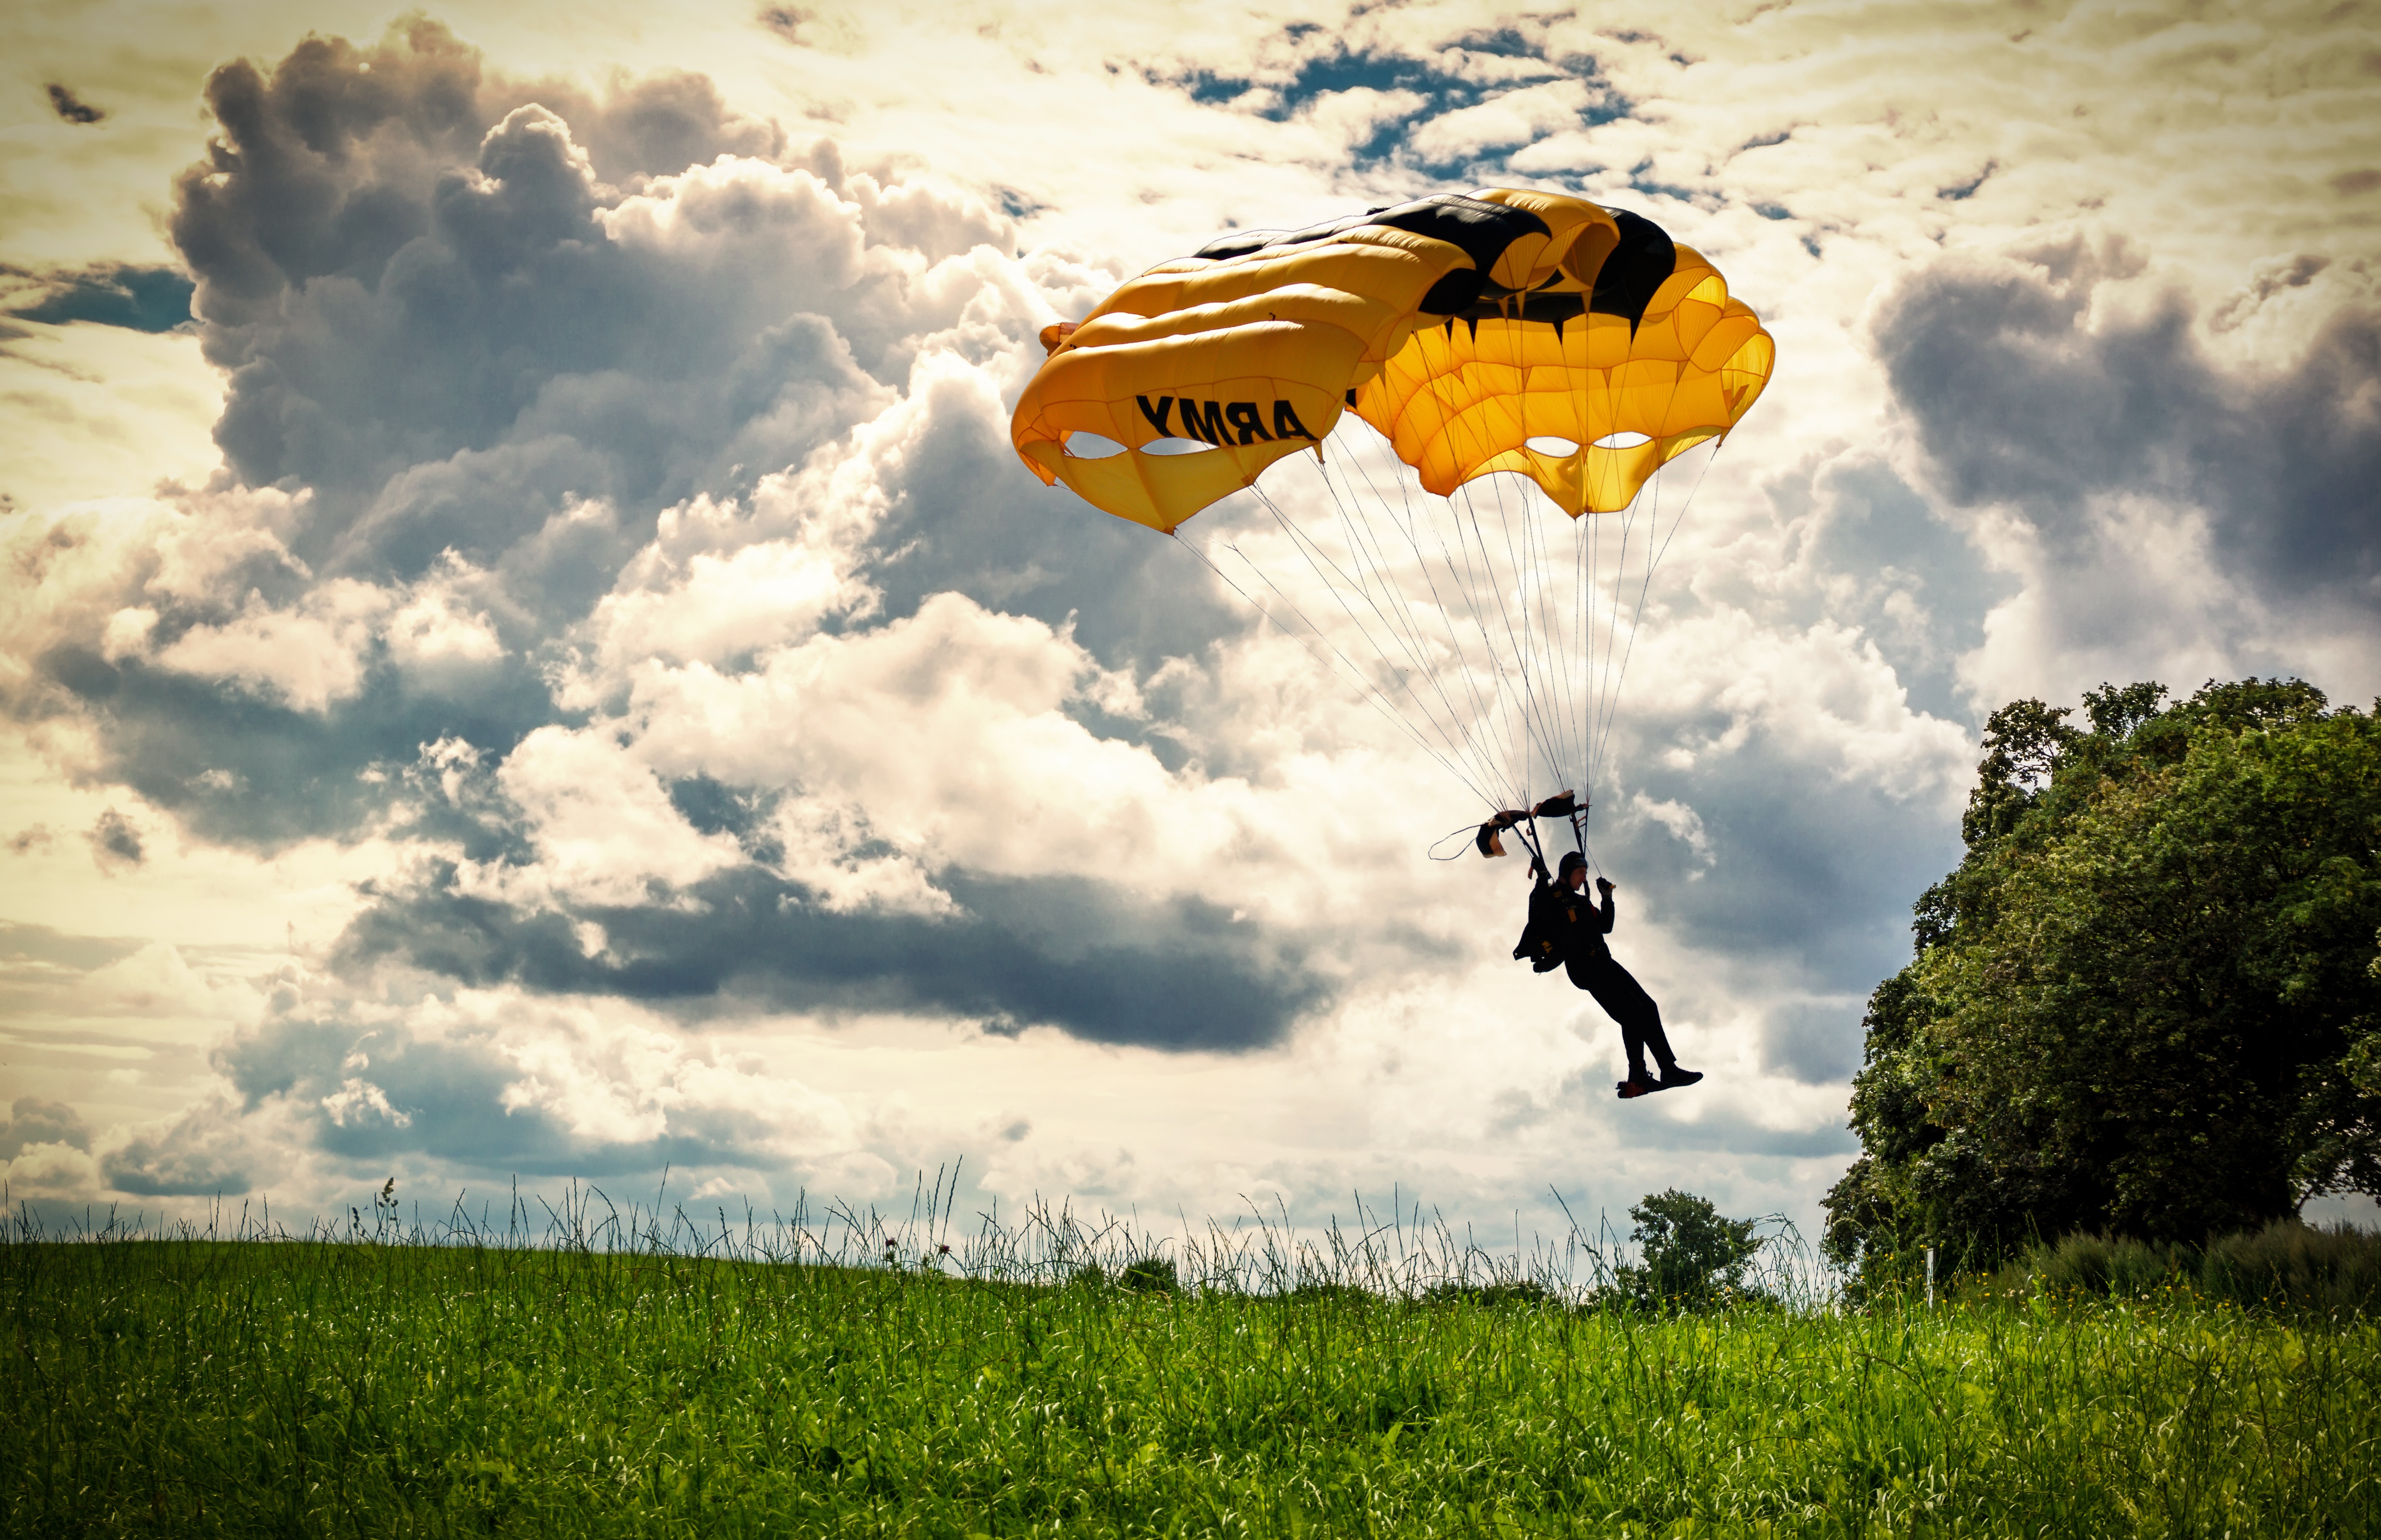
landscape, nature, cloud, sky, meadow, flower, idyllic, extreme sport, parachute, paragliding, sports, parachutist, atmosphere of earth, computer wallpaper